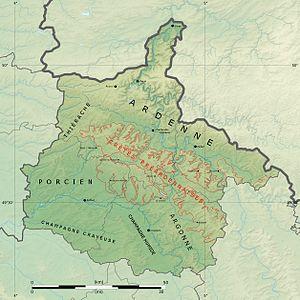
Localisation des Crêtes préardennaises dans le département français des Ardennes
Les crêtes préardennaises sont une succession de crêtes parallèles qui s'étend dans le département français des Ardennes. Elles se situent dans la zone de transition géologique entre le massif de l'Ardenne et les plaines crayeuses de la Champagne.